Kenilworth Court

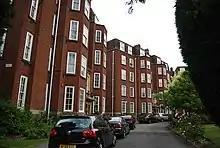
Kenilworth Court with garden

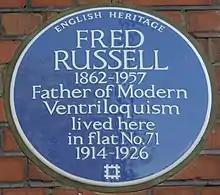
Fred Russell blue plaque

Kenilworth Court was designed by architect R. C. Overton, it was built from 1902 and completed by 1906. The building has Dutch gables, bracketed stone balconies, stone architraves over the windows and iron railings, with 'Kenilworth Court' displayed over the entrance to each block. There are 150 flat with an on site management teams spread between eight mansion blocks. The central courtyard had a tennis court before World War II, it was then used for growing vegetables and is now a managed garden.